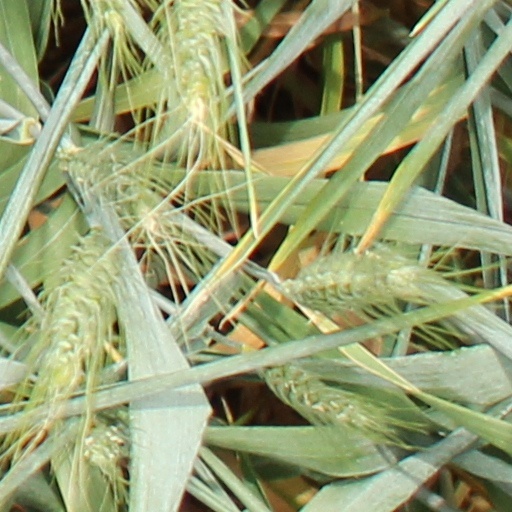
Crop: wheat